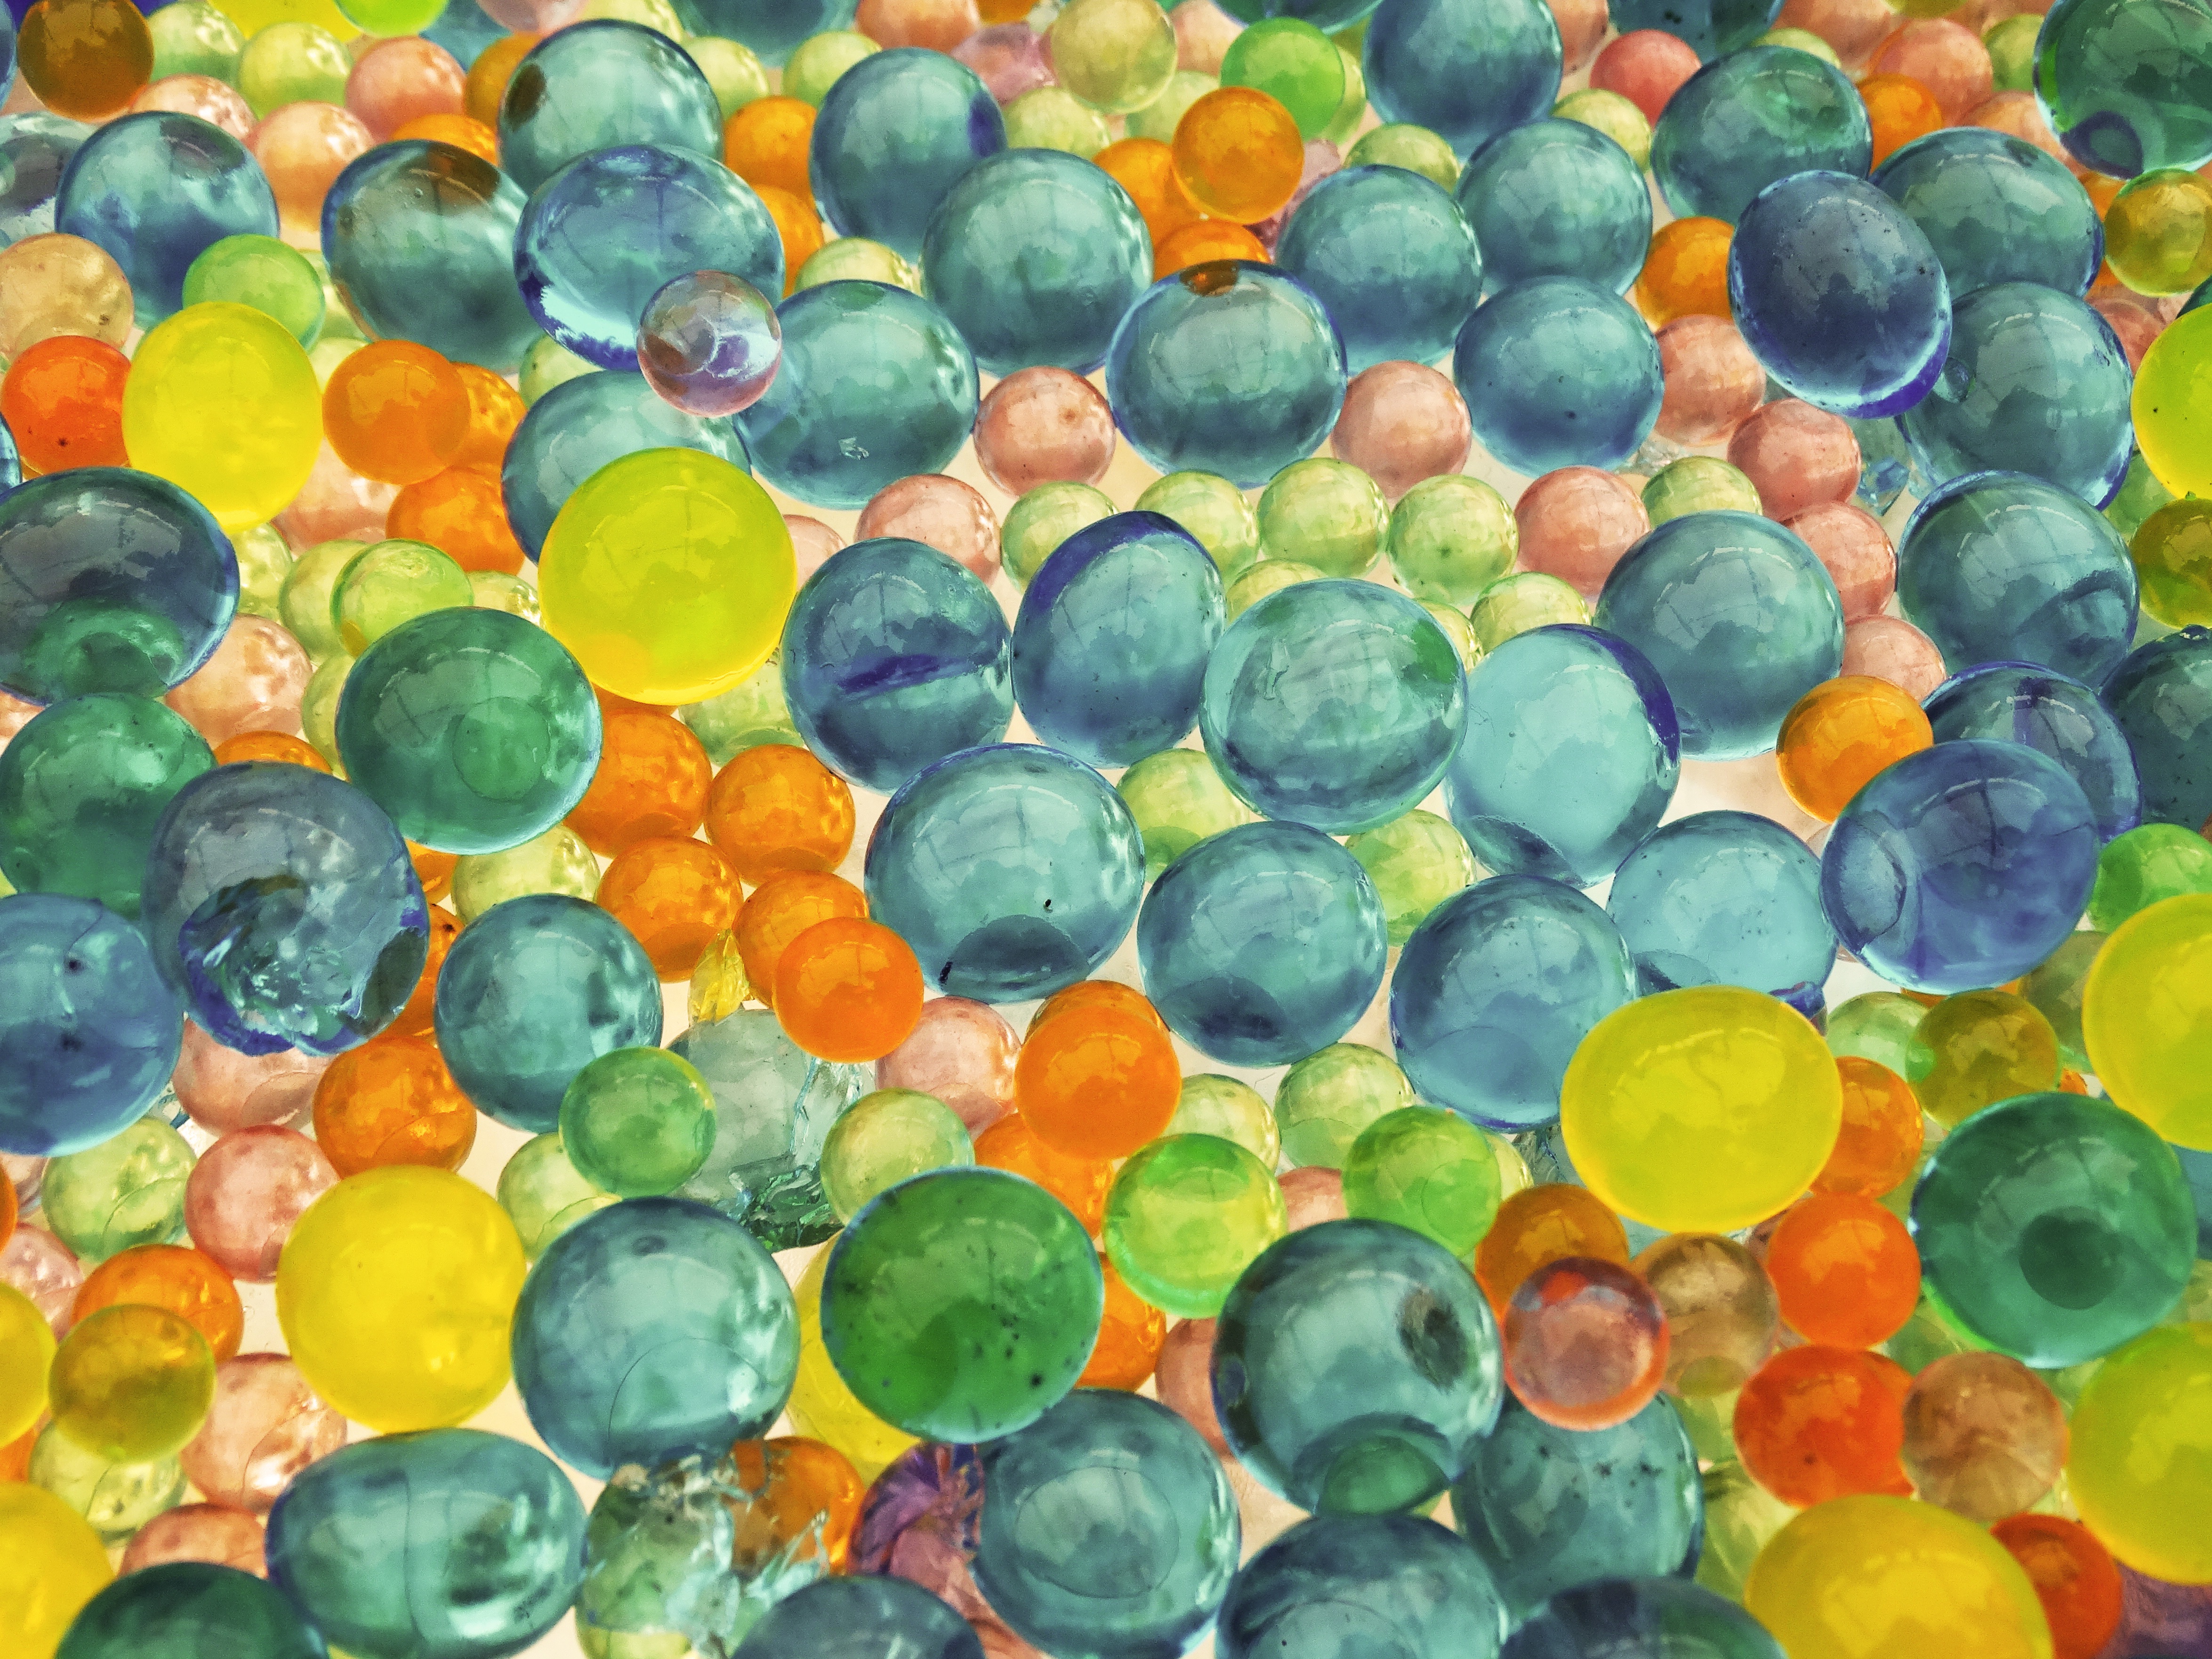
plant, texture, leaf, flower, glass, color, toy, material, circle, painting, bubbles, bubbles background, colorful backgrounds